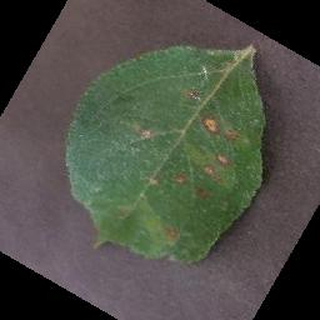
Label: apple_cedar_apple_rust